Human rights in Brazil

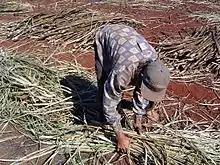
Barley slavery in a sugar plantation in the country.

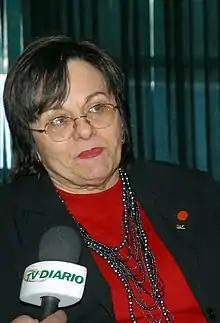
Maria da Penha celebrating the two years of Maria da Penha Law in Brasília.

Slavery is illegal in Brazil. Slavery and labor situations like depression era company towns still exist in remote areas in Brazil like the Amazon (a fictional portrayal of such a town occurs in "The Rundown"). "Debt slavery" (where workers are forced to work to pay an ever-increasing debt) still exists in some rural areas, though it is illegal and the government actively fights against it. The "debt slavery" is particularly worrying in large sugar cane farms, since sugar cane is a raw material for ethanol, a product that the Brazilian government is currently actively encouraging the production and research of.